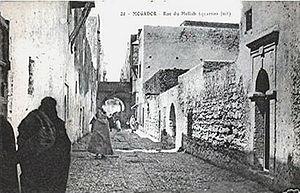
Essaouira est une ville portuaire et une commune du Maroc, chef-lieu de la province d'Essaouira, dans la région de Marrakech-Safi. Elle est située au bord de l'océan Atlantique et compte 77 966 habitants en 2014.